Greco-Persian Wars

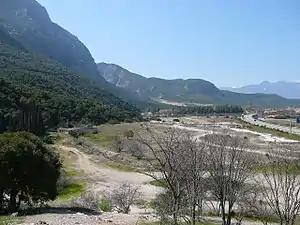
The pass of Thermopylae

A year after Marathon, Miltiades, the hero of Marathon, was injured in a military campaign to Paros. Taking advantage of his incapacitation, the powerful Alcmaeonid family arranged for him to be prosecuted for the failure of the campaign. A huge fine was imposed on Miltiades for the crime of 'deceiving the Athenian people', but he died weeks later from his wound.